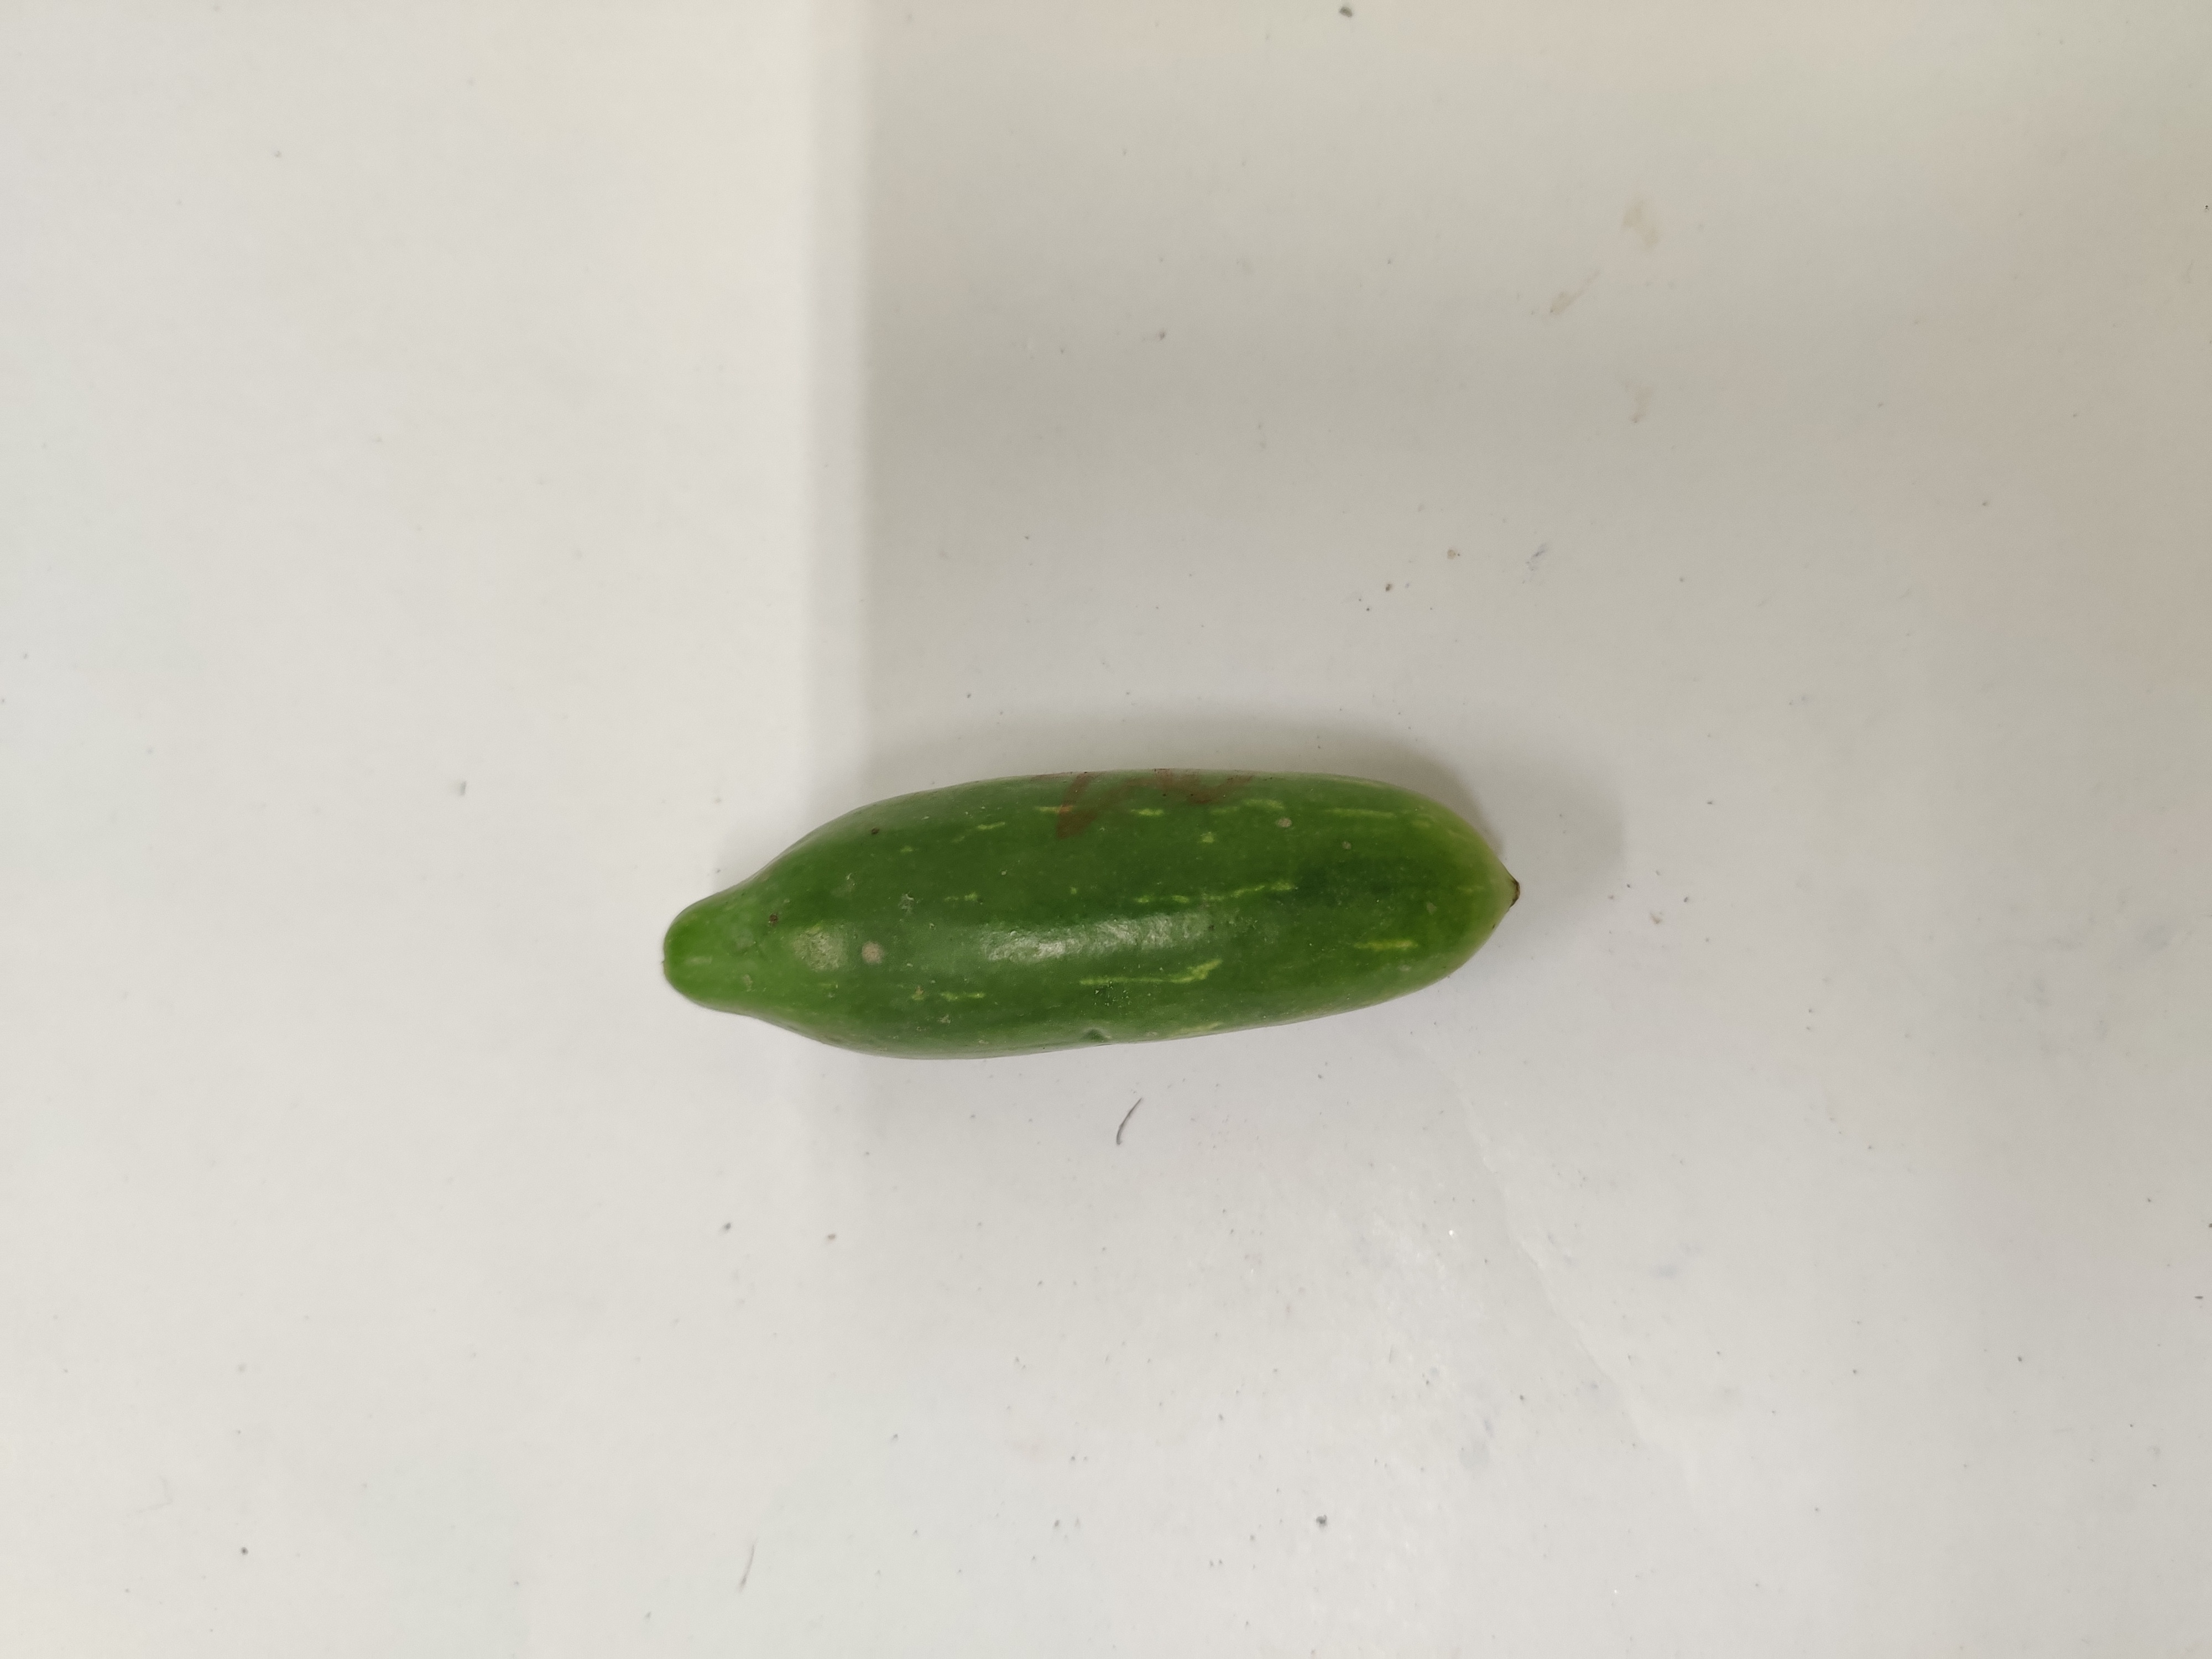
Crop: Ivy Gourd
Condition: Fresh